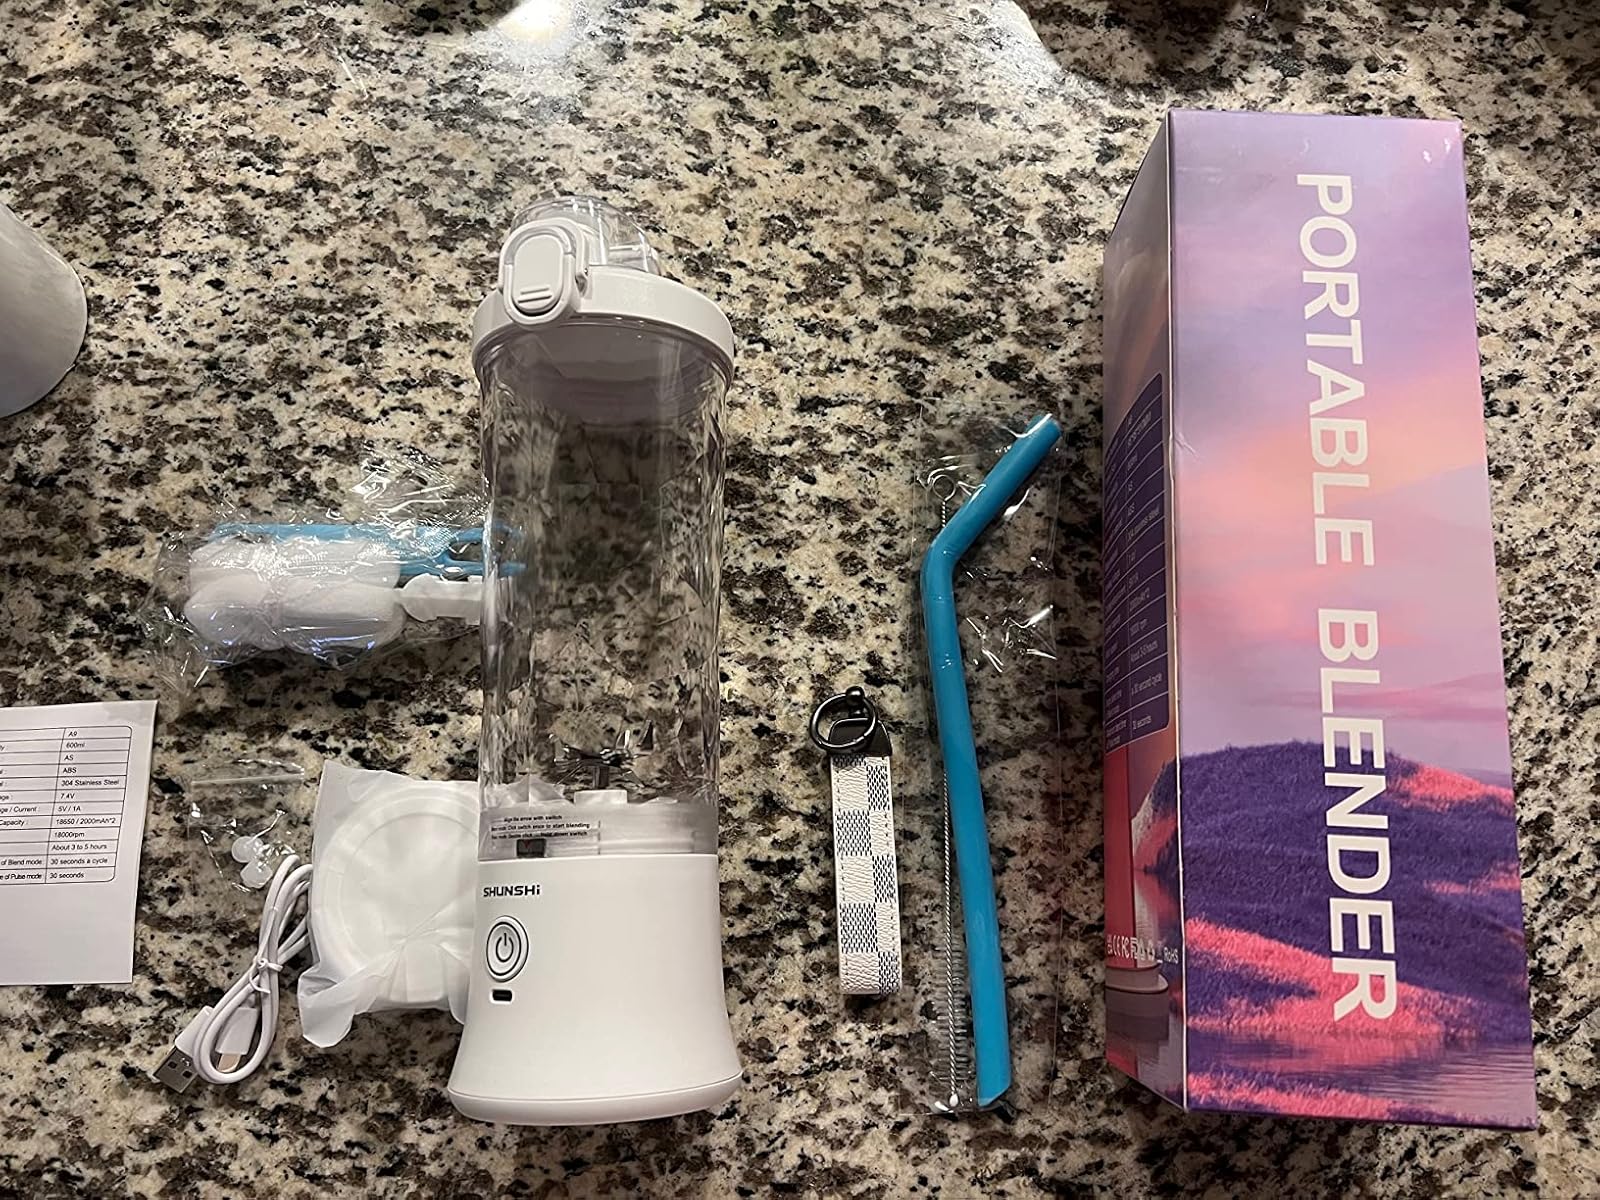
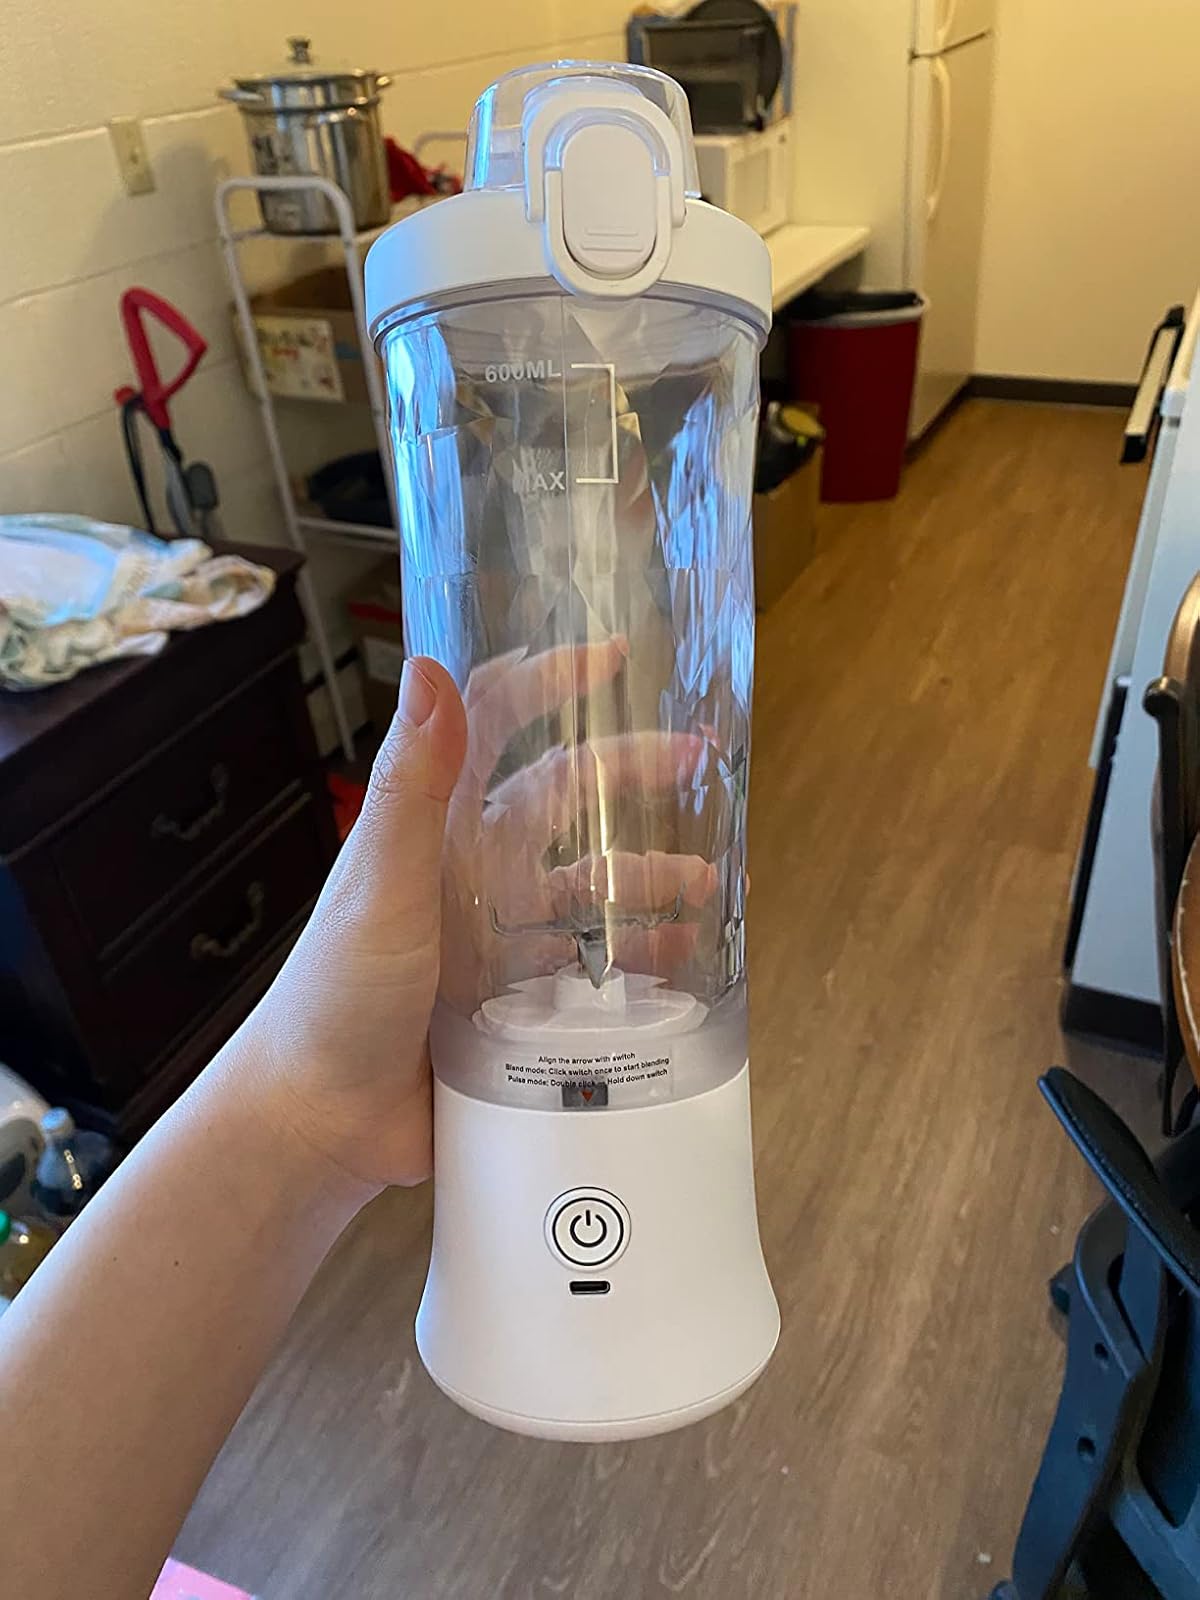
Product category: items_blender
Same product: yes